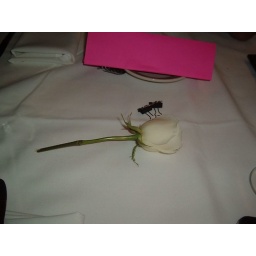
white rose given to us by our contact